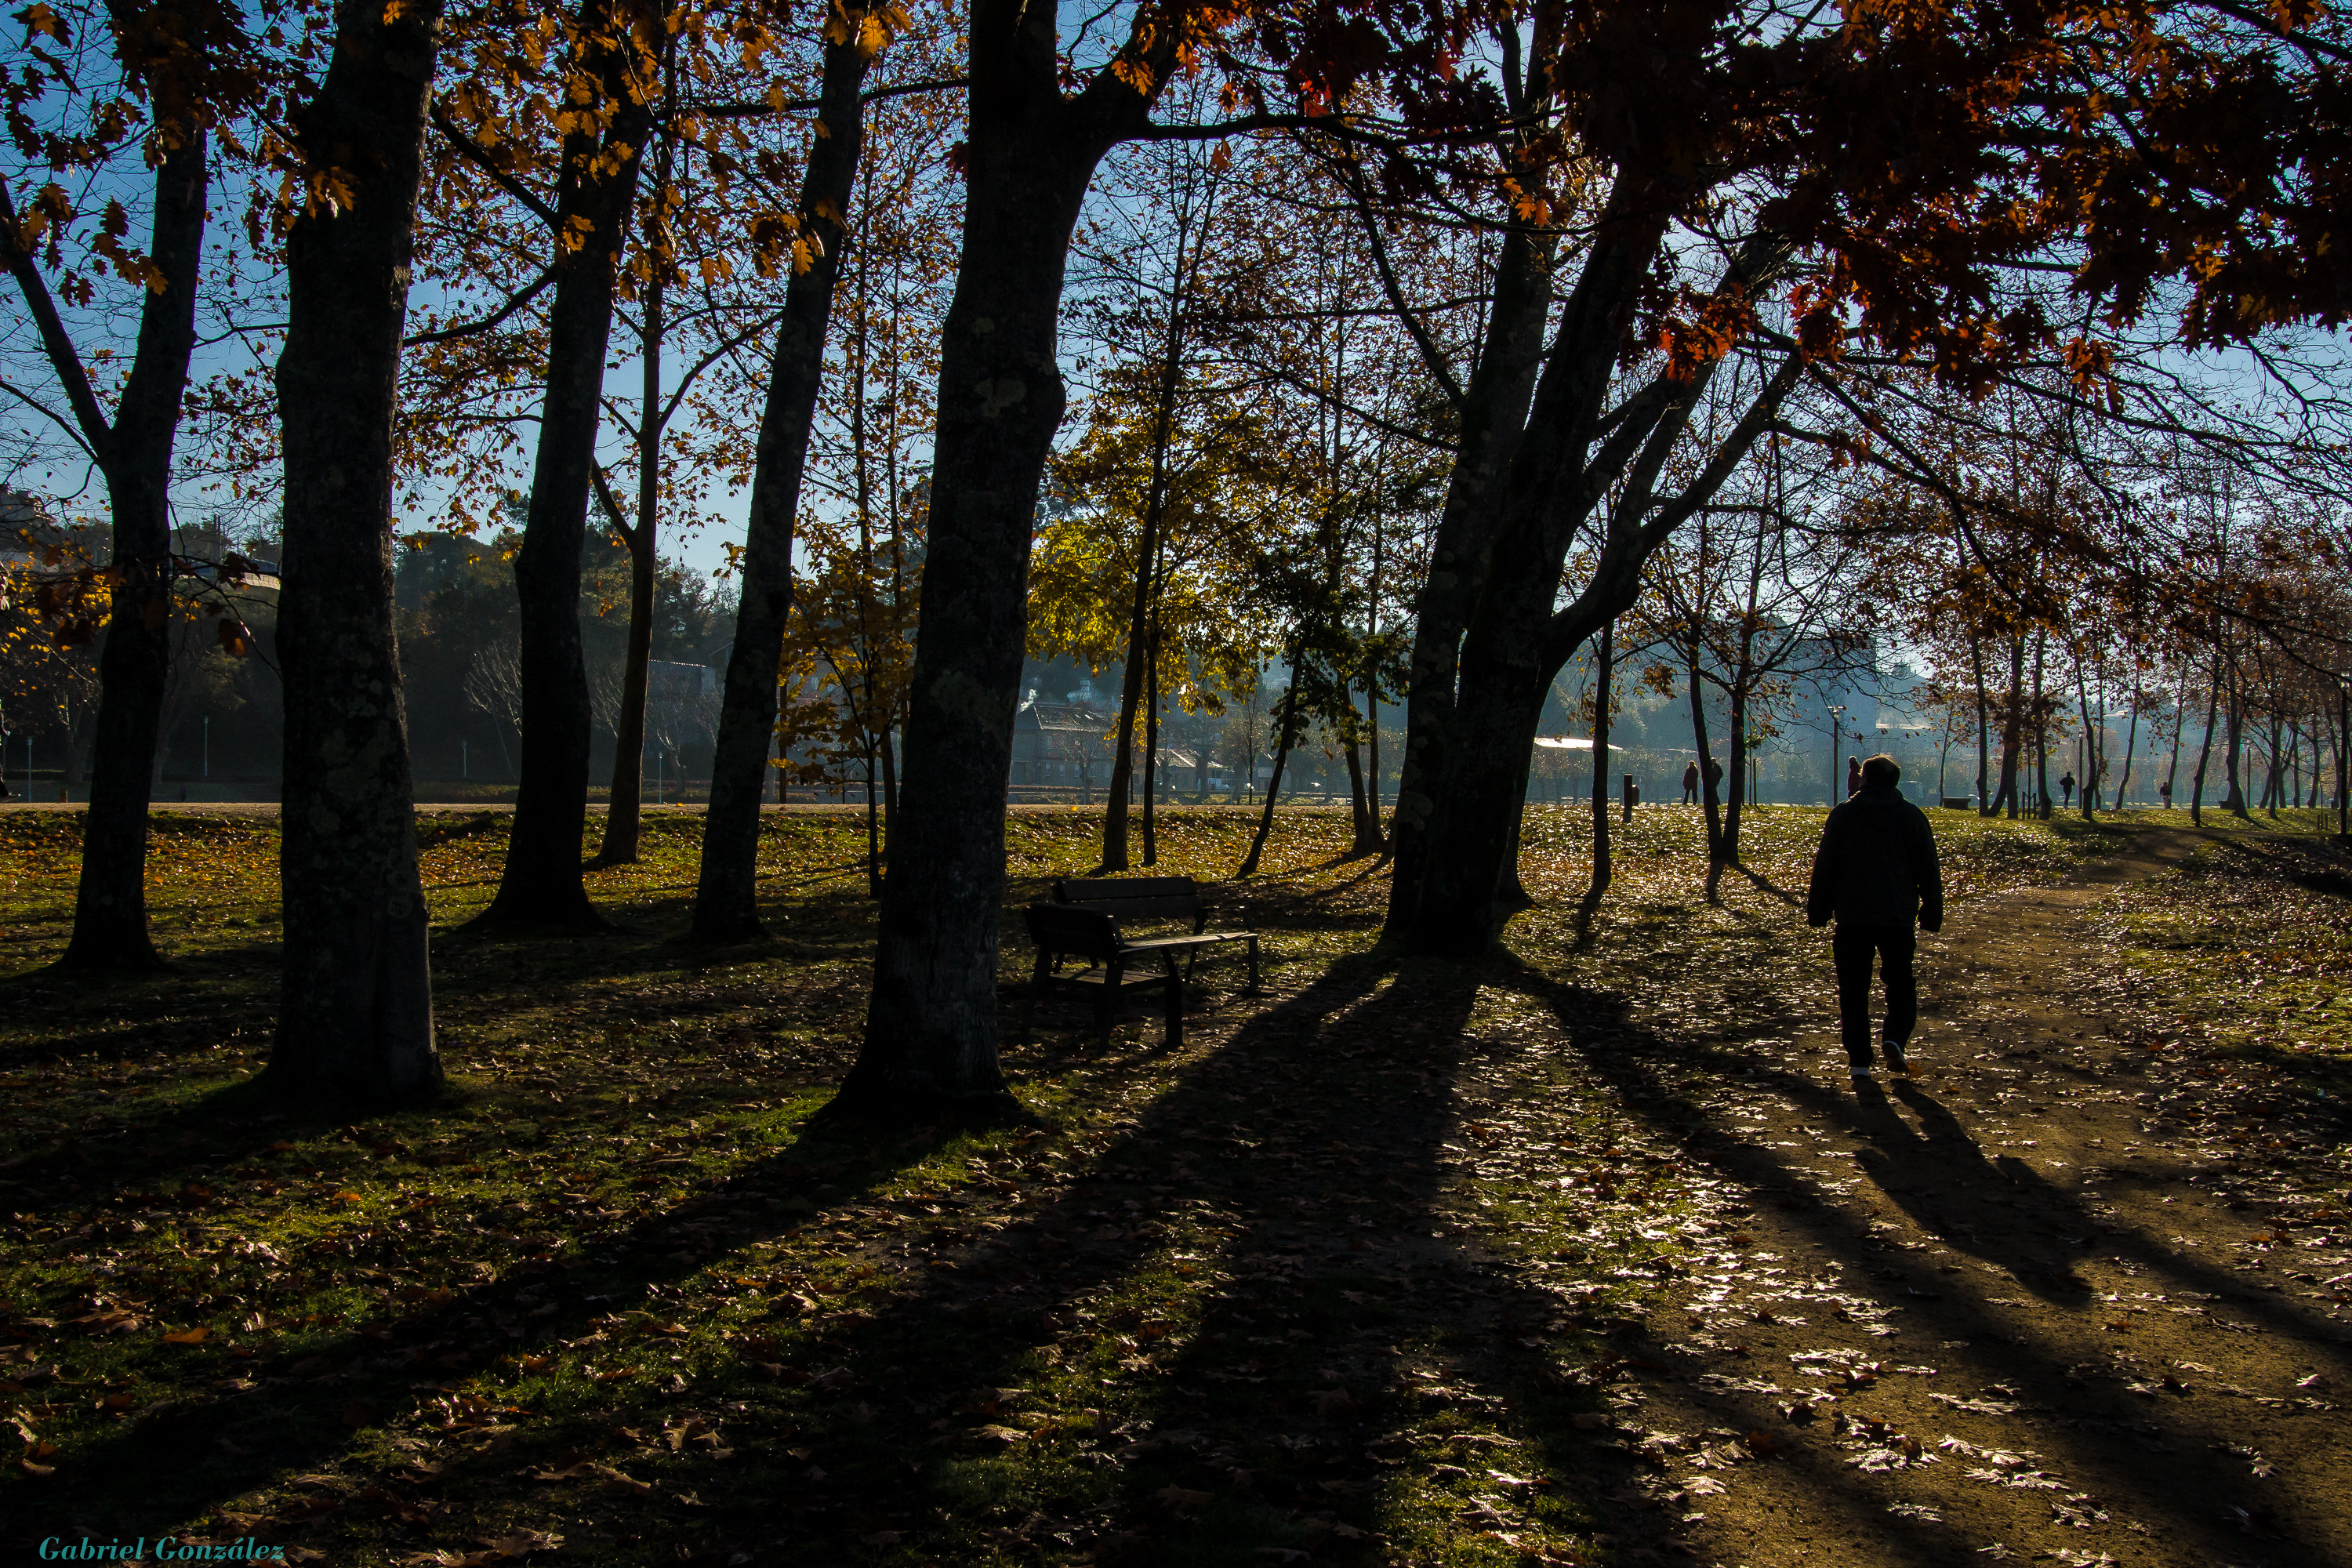
landscape, tree, nature, forest, grass, plant, sunlight, morning, leaf, photo, evening, autumn, season, spain, espaa, galicia, pontevedra, paisajes, woodland, habitat, tamron18270mmpzd, tamron18270, a77, g, ggl1, gaby1, xovesphoto, sonya77, gabrielcorua, xelodegalicia, 18270, sonya77v, rolrez, rural area, natural environment, woody plant